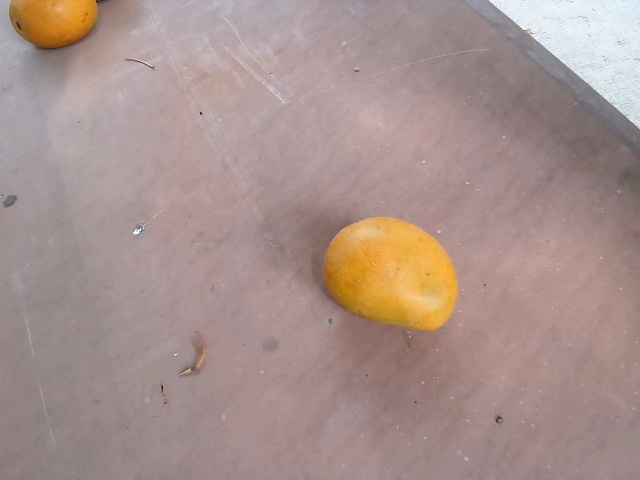
Label: Ripe_Mango